Dark academia

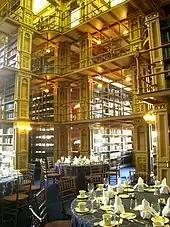
The Gothic-styled Riggs Library at Georgetown University

A number of classic works of literature, such as Oscar Wilde's "The Picture of Dorian Gray" and "Maurice" by E. M. Forster, as well as the works of writers such as Lord Byron and Percy Bysshe Shelley, have been cited as either influential or popular among the subculture or fitting within the subculture's aesthetics.